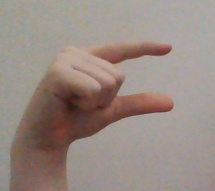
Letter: dal